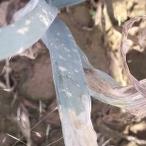
Crop: Onion
Condition: alternaria-d